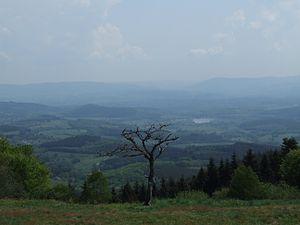
Bibracte, Mont-Beuvray, Bourgogne, FRANCE